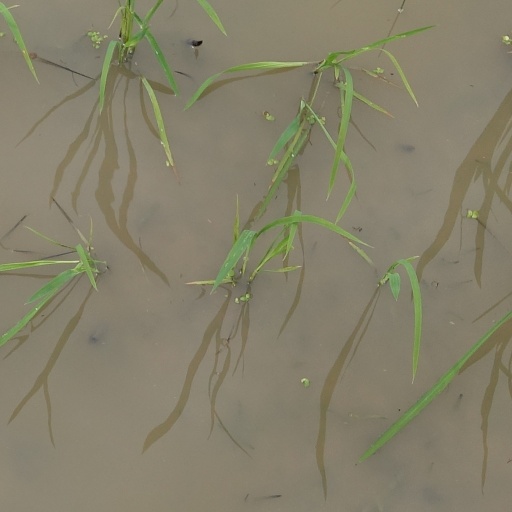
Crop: rice